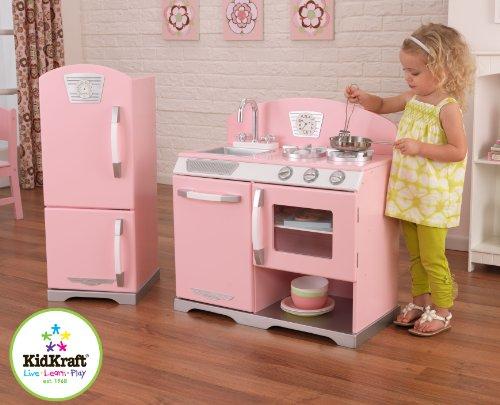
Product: Kidkraft Retro Kitchen and Refrigerator in Pink
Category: Toys & Games | Dress Up & Pretend Play | Pretend Play | Kitchen Toys | Kitchen Playsets
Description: Refrigerator, freezer, oven, and dishwasher all open and close and Knobs on dishwasher, oven, and sink turn.
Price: $99.99
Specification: ProductDimensions:25.9x13.8x26.2inches|ItemWeight:38.5pounds|ShippingWeight:65pounds(Viewshippingratesandpolicies)|ShippingAdvisory:Thisitemmustbeshippedseparatelyfromotheritemsinyourorder.Additionalshippingchargeswillnotapply.|ASIN:B001706BRI|Itemmodelnumber:53160|Manufacturerrecommendedage:36month-3years|Discontinuedbymanufacturer:Yes